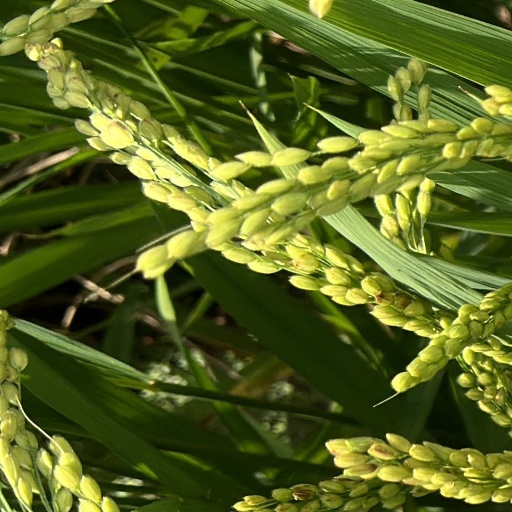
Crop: rice